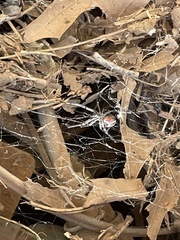
Species: Lactrodectus_hesperus